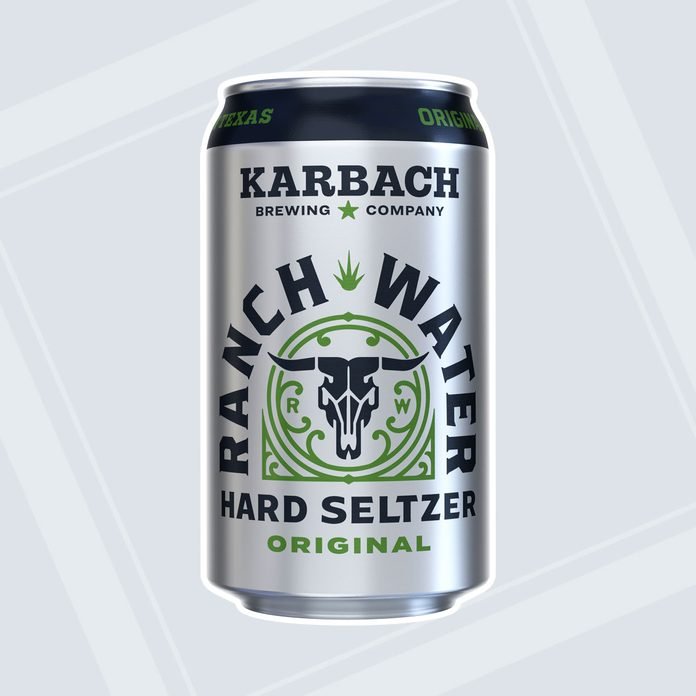
Label: metal